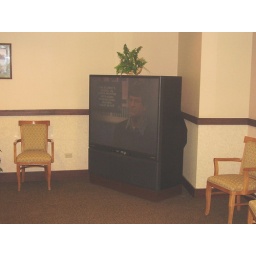
Pool table/cards area - big screen TV in corner of room